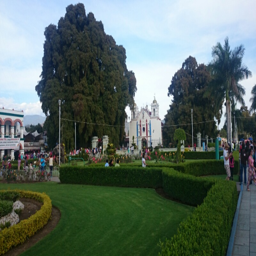
the widest tree in the world